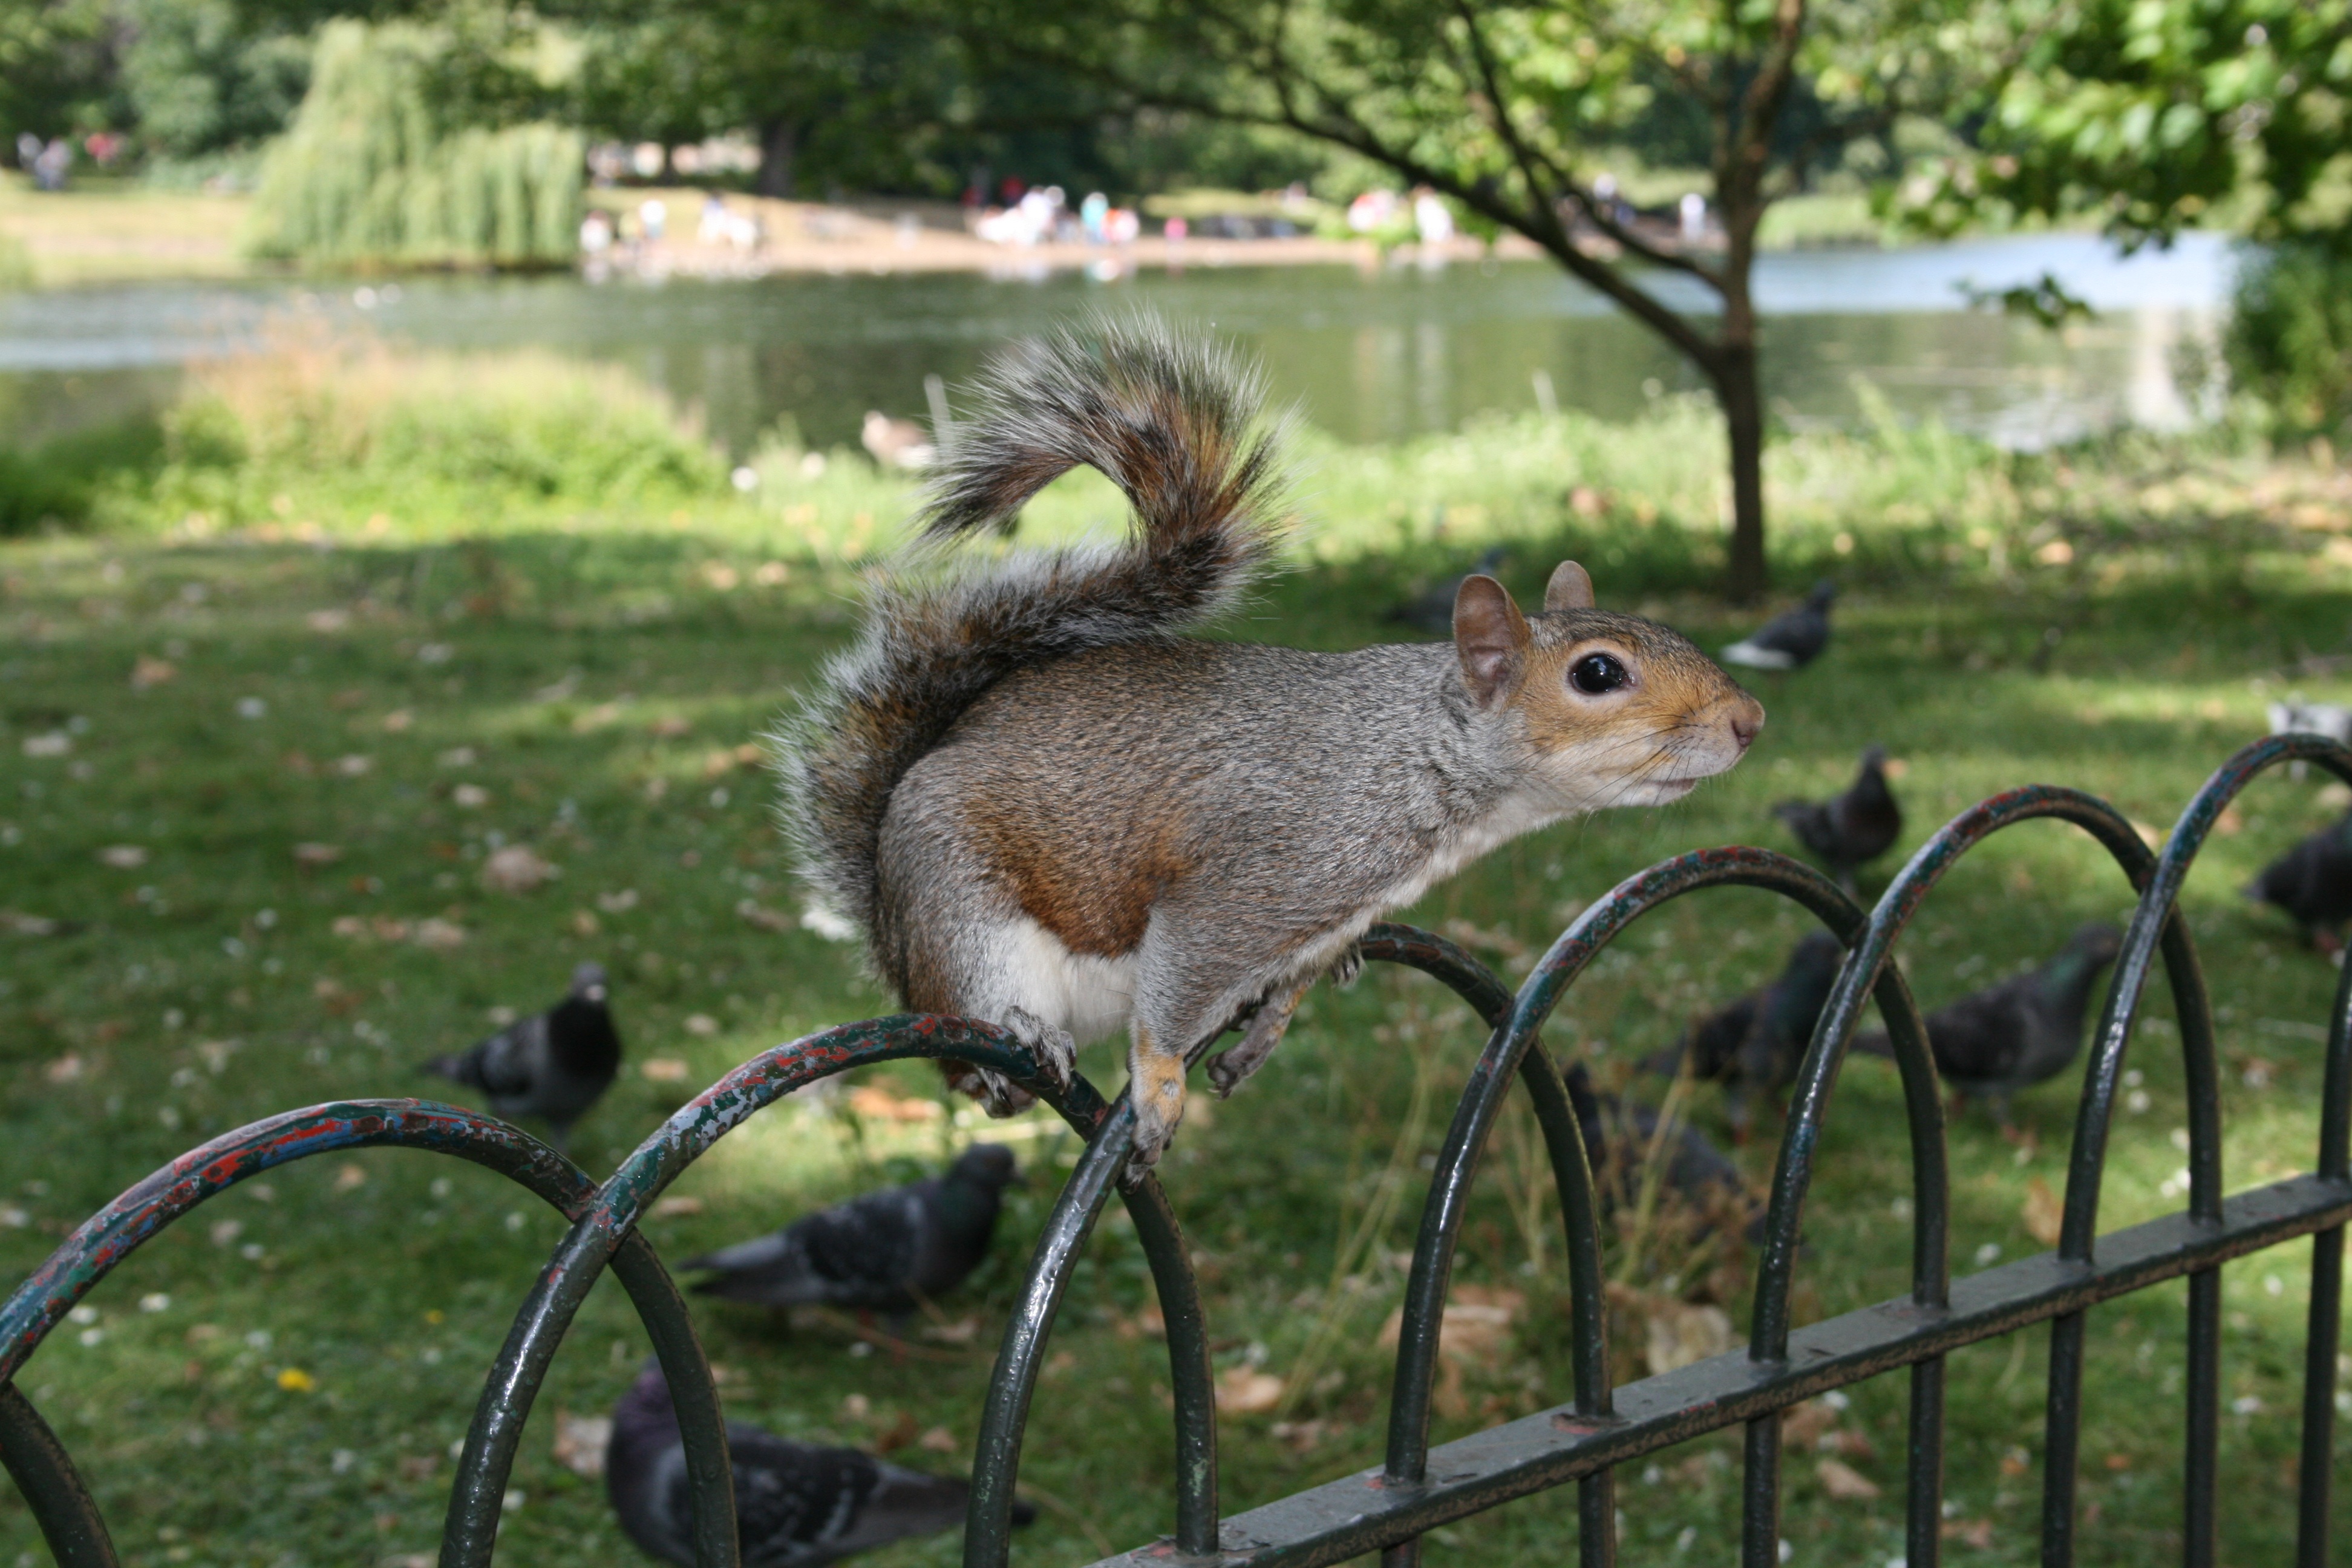
nature, branch, flower, animal, wildlife, park, mammal, squirrel, rodent, fauna, vertebrate, chipmunk, fox squirrel